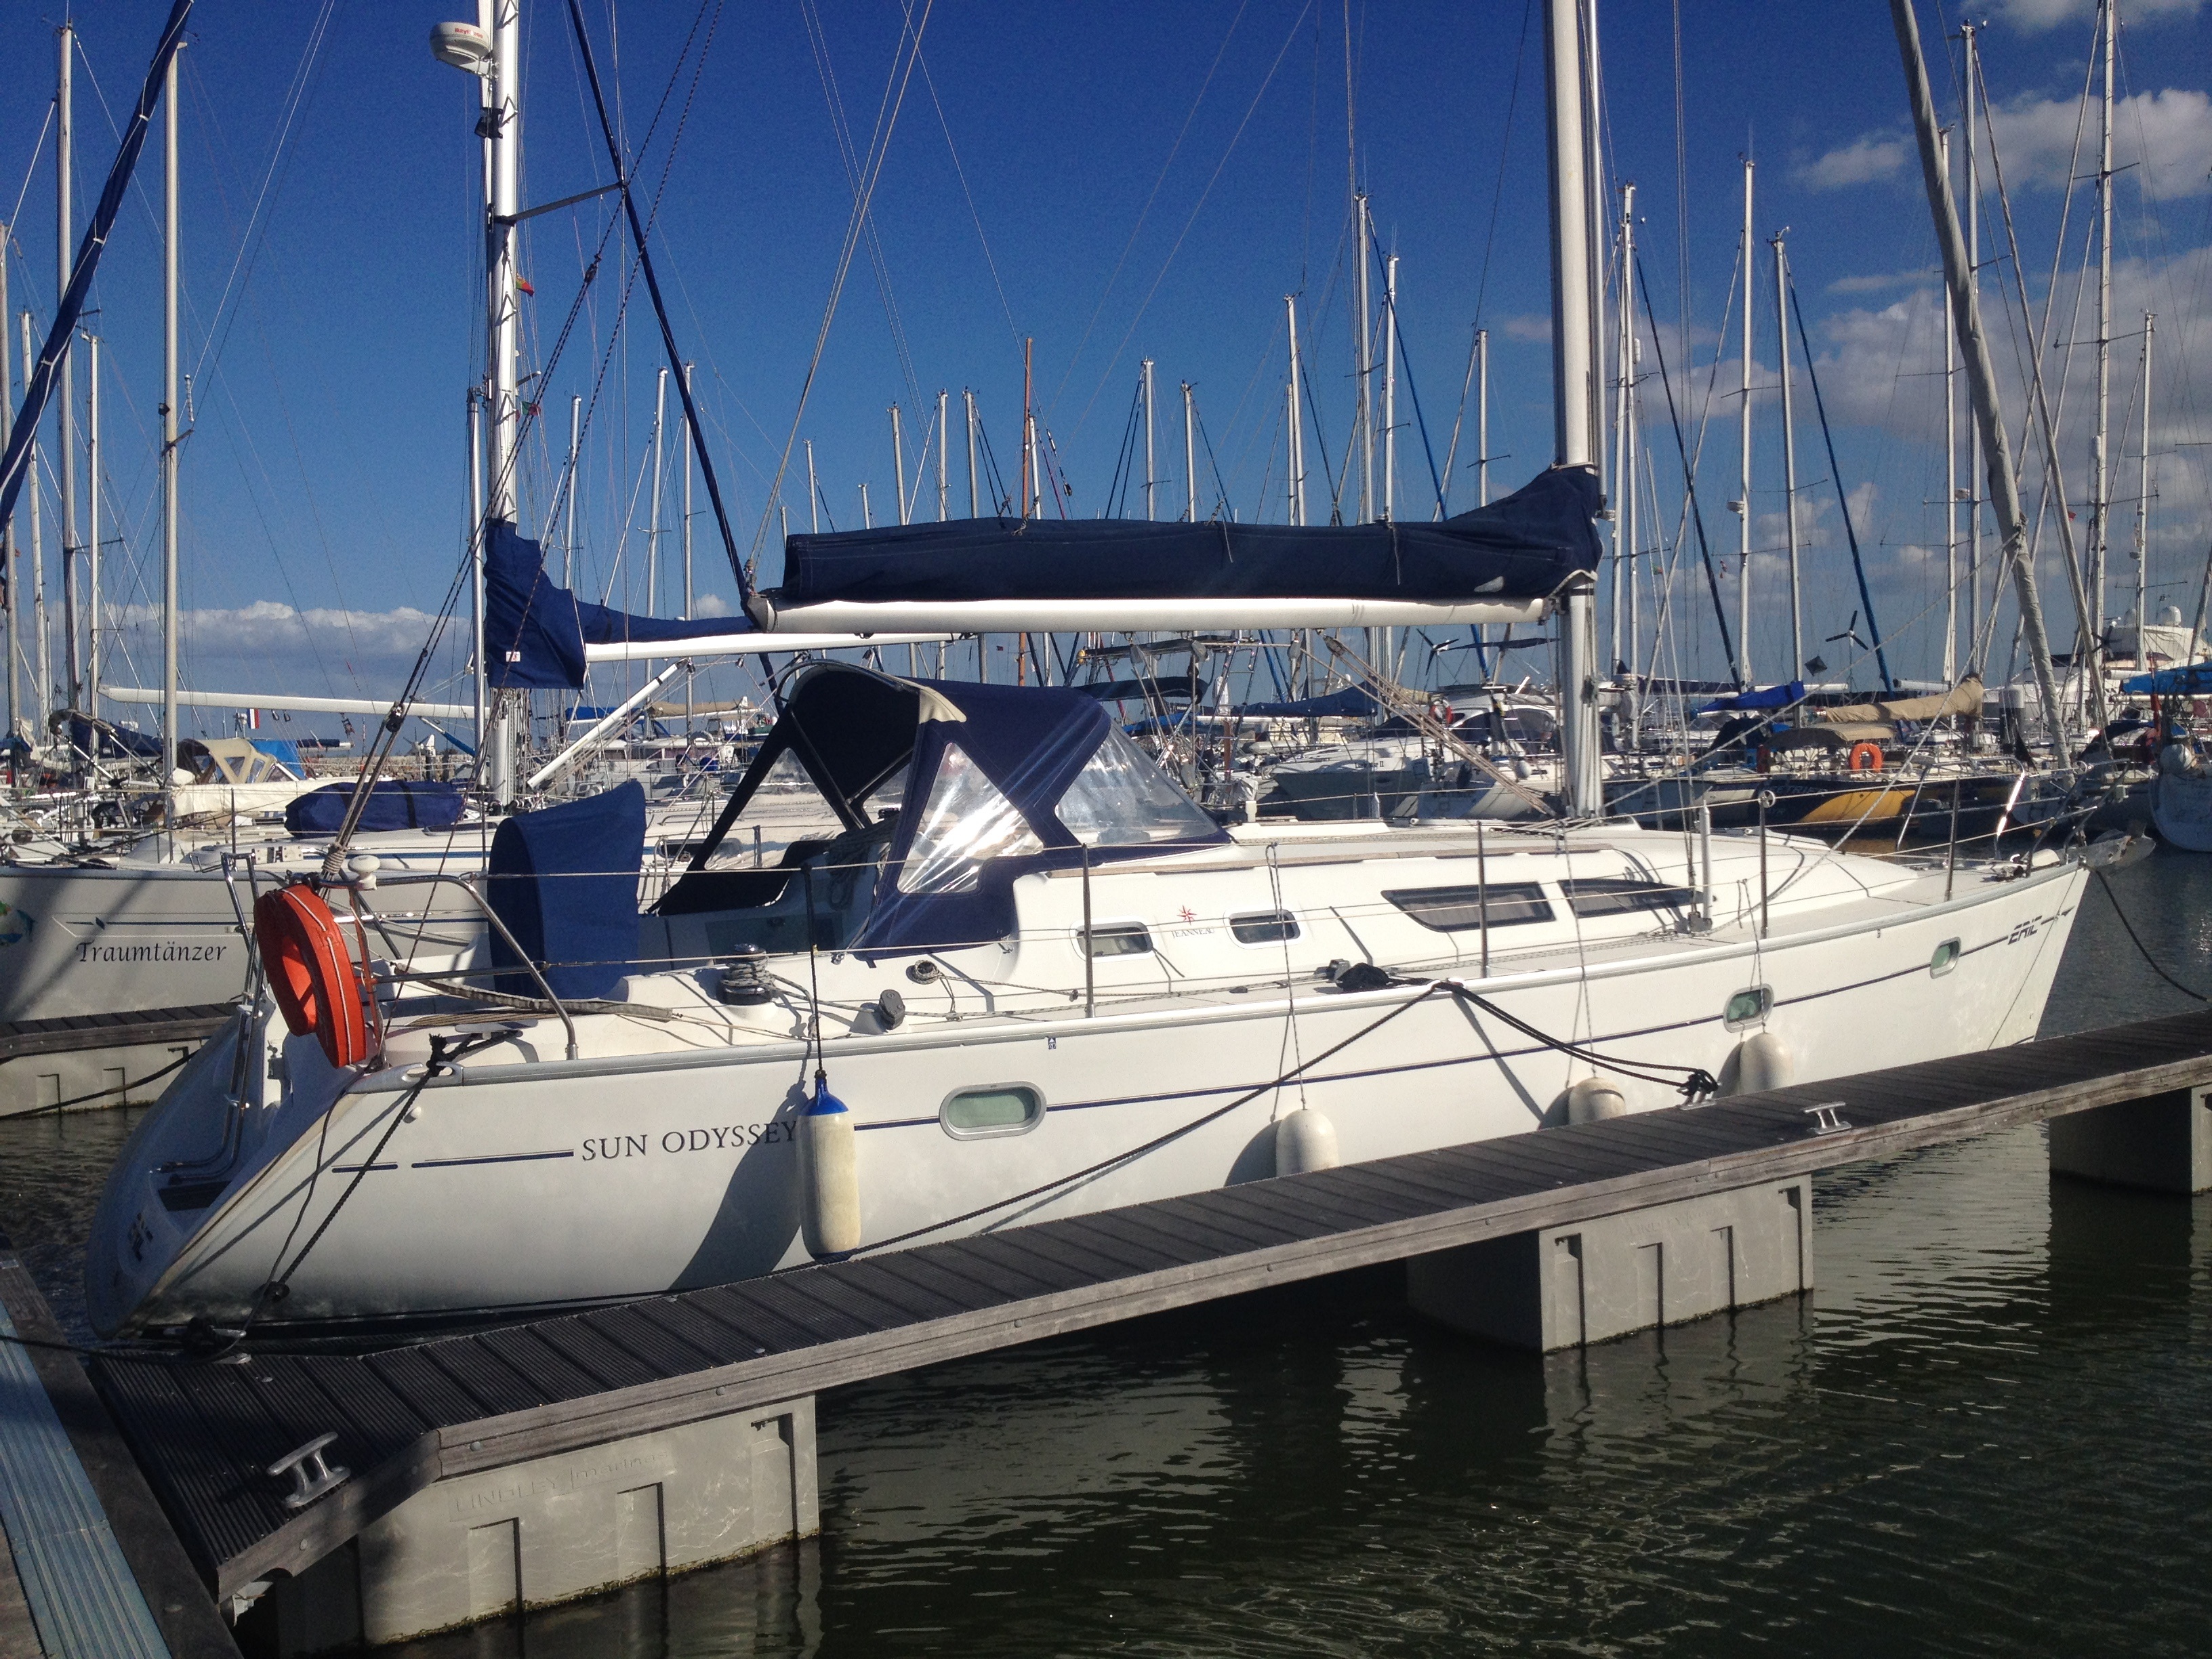
sea, dock, boat, ship, tourist, vehicle, mast, sailing, yacht, harbor, marina, sailboat, sail, watercraft, catamaran, sail boats